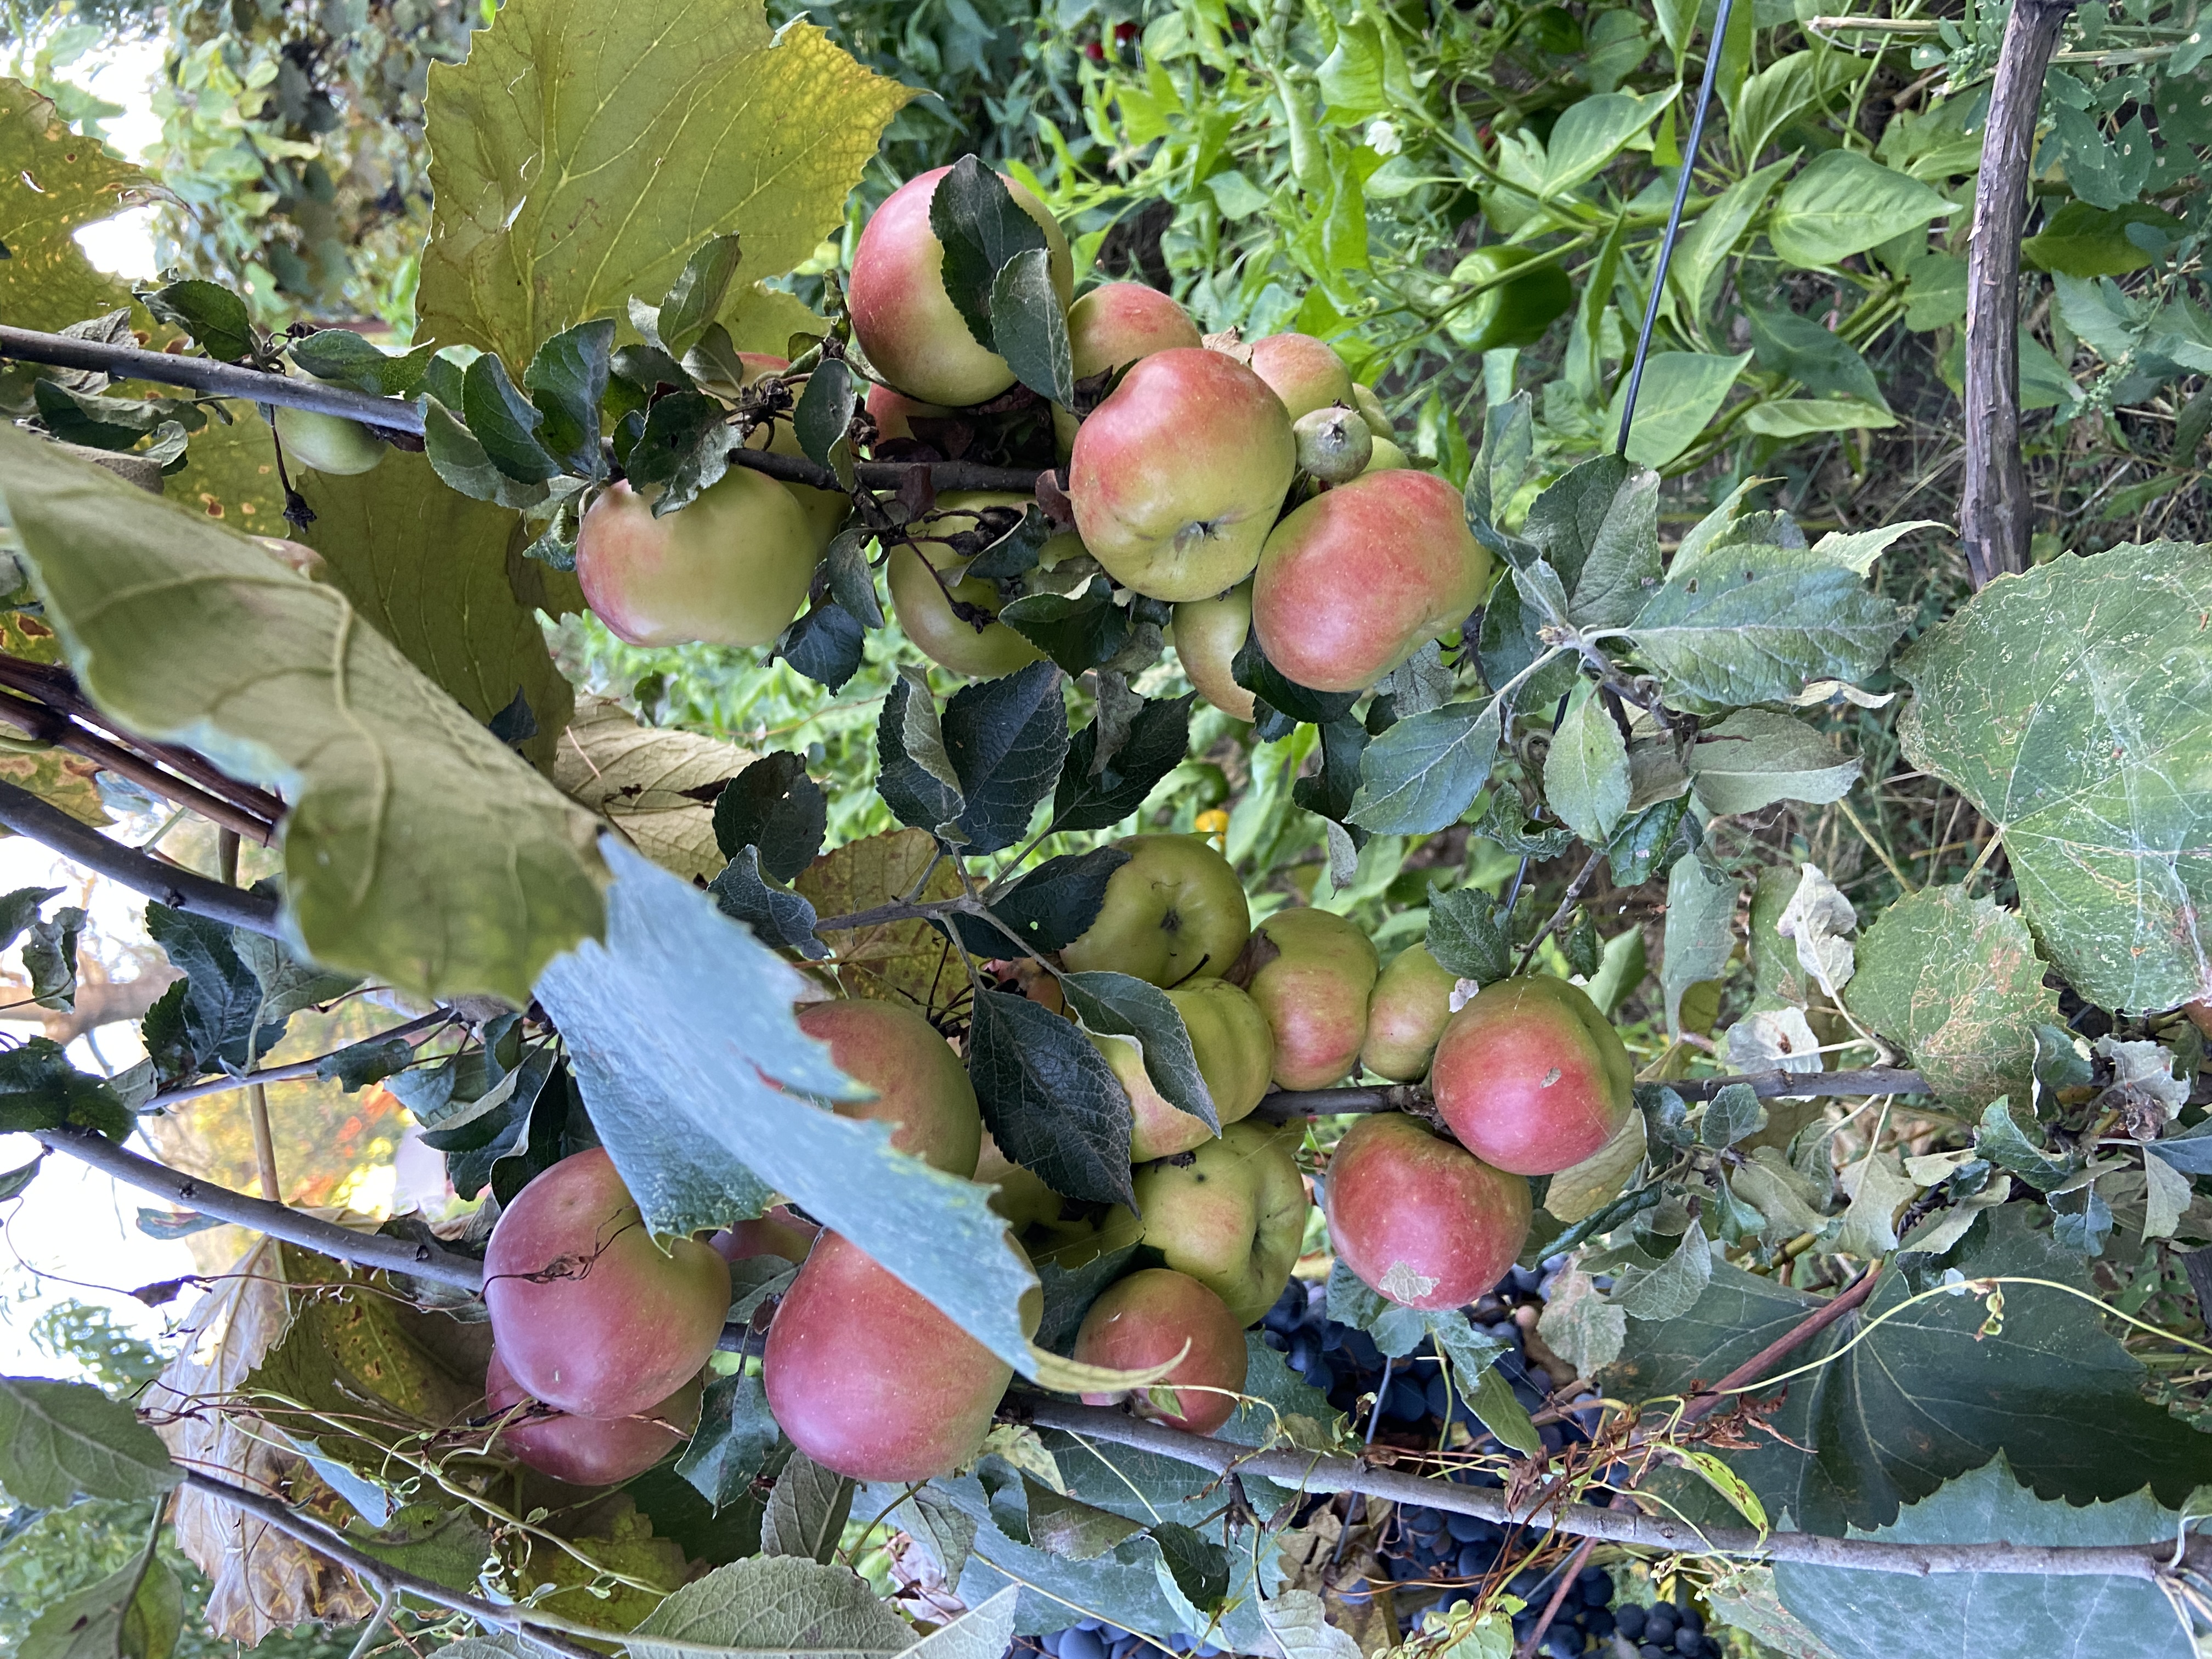
Label: generalcompost